Belgian Resistance

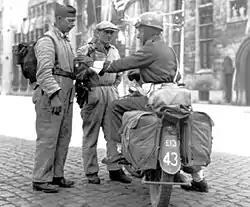
Members of the Belgian resistance with a Canadian soldier in Bruges, September 1944

The Belgian Resistance collectively refers to the resistance movements opposed to the German occupation of Belgium during World War II. Within Belgium, resistance was fragmented between many separate organizations, divided by region and political stances. The resistance included both men and women from both Walloon and Flemish parts of the country. Aside from sabotage of military infrastructure in the country and assassinations of collaborators, these groups also published large numbers of underground newspapers, gathered intelligence and maintained various escape networks that helped Allied airmen trapped behind enemy lines escape from German-occupied Europe.